Trefriw

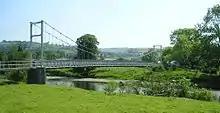
The "Gower" footbridge and path linking Trefriw with North Llanrwst station

The village was at its heyday in the early part of the 20th century, visitors arriving by both train and steamer. Many visitors to the Spa arrived by train to Llanrwst station, which opened in the 1860s. From here transport was provided, over Gower's bridge, named after the Revd John Gower, rector of Trefriw, who came to Trefriw in 1869 (from Queen's College, Birmingham), and lived in the grand rectory, built in 1842, and located up School Bank Hill. There was a toll of 1d for pedestrians and 2d for cyclists, this money being used to finance the building of the road. The original toll bridge had about 10 wooden piers, and was wide enough to take a horse and carriage. It was demolished in the 1940s after the council, having bought the road, agreed to spend £1,500 on the present suspension bridge. The original toll house, "Gower's House", was also demolished, but remains of its site can still be seen.